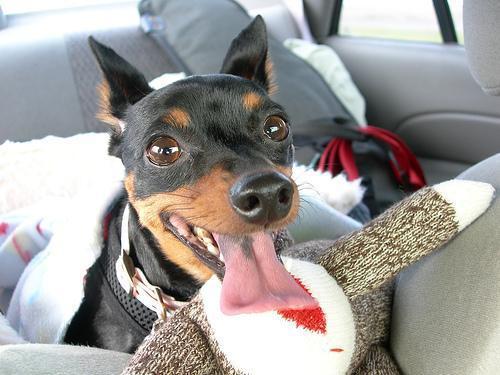
miniature_pinscher